Thomas Deane

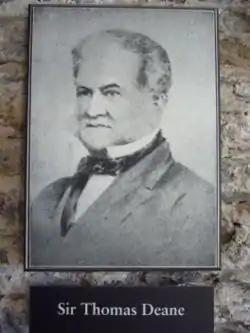
Sir Thomas Deane

Sir Thomas Deane (Cork, 1792 – Dublin, 1871) was an Irish architect. He was the father of Sir Thomas Newenham Deane, and grandfather of Sir Thomas Manly Deane, who were also architects.